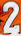
Number: 2